Domestic policy of the first Donald Trump administration

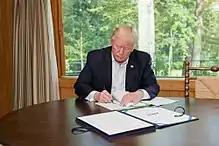
Trump signs the Hurricane Harvey relief bill at Camp David, September8, 2017.

Three hurricanes hit the U.S. in August and September 2017: Harvey in southeastern Texas, Irma on the Florida Gulf coast, and Maria in Puerto Rico. Trump signed into law $15billion in relief for Harvey and Irma, and later $18.67billion for all three. The administration came under criticism for its delayed response to the humanitarian crisis on Puerto Rico. Politicians of both parties had called for immediate aid for Puerto Rico, and criticized Trump for focusing on a feud with the National Football League instead. Trump did not comment on Puerto Rico for several days while the crisis was unfolding. According to "The Washington Post", the White House did not feel a sense of urgency until "images of the utter destruction and desperationand criticism of the administration's responsebegan to appear on television." Trump dismissed the criticism, saying distribution of necessary supplies was "doing well". "The Washington Post" noted, "on the ground in Puerto Rico, nothing could be further from the truth." Trump cited Puerto Rico’s remote location as an impediment to providing prompt relief, saying "This is an island surrounded by water. Big water. Ocean water." Trump also criticized Puerto Rico officials. A "BMJ" analysis found the federal government responded much more quickly and on a larger scale to the hurricane in Texas and Florida than in Puerto Rico, despite the fact that the hurricane in Puerto Rico was more severe. A 2021 HUD Inspector General investigation found that the Trump administration erected bureaucratic hurdles which stalled approximately $20 billion in hurricane relief for Puerto Rico.